Hellenistic influence on Indian art

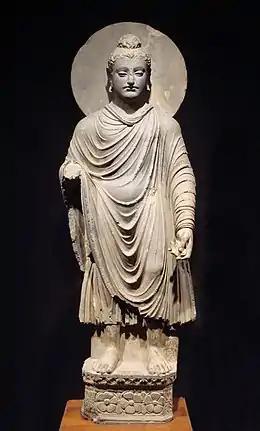
Gautama Buddha in Greco-Buddhist style, 1st–2nd centuries CE, Gandhara (modern eastern Afghanistan)

Numerous Greek artifacts were found in the city of Sirkap, near Taxila in modern Pakistan and in Sagala, a city in modern Pakistan 10 km from the border with India. Sirkap was founded as a capital of the Indo-Greek Kingdom and was laid-out on the Greek Hippodamian city plan; Sagala was also an Indo-Greek capital. Individuals in Greek dress can be identified on numerous friezes.